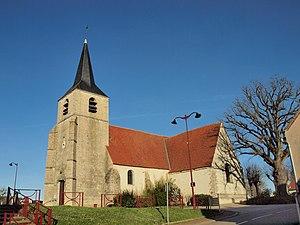
Église Saint-Germain de Gron (Yonne, France)
Gron est une commune française située dans le département de l'Yonne et la région Bourgogne-Franche-Comté, sur la rive gauche de l'Yonne à 5 km au sud de Sens. La ville, membre de la Communauté d'agglomération du Grand Sénonais, comptait 1238 habitants en 2017.